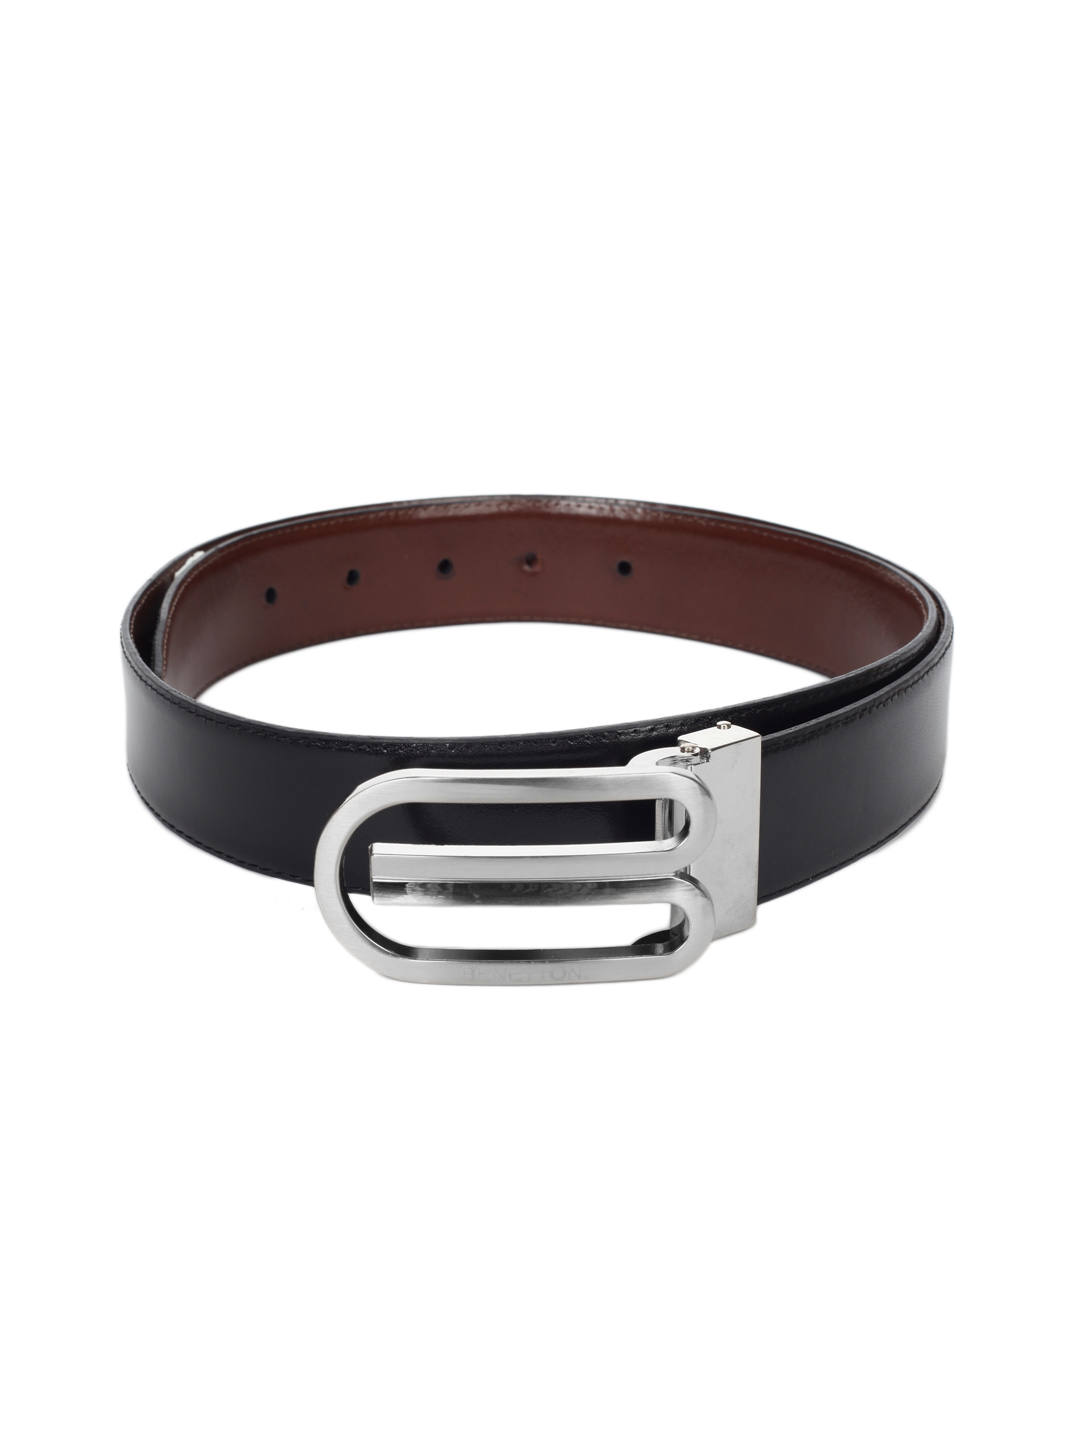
United Colors of Benetton Men Leather Black Belt
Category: Accessories / Belts / Belts
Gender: Men
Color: Black
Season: Summer 2012
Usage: Casual